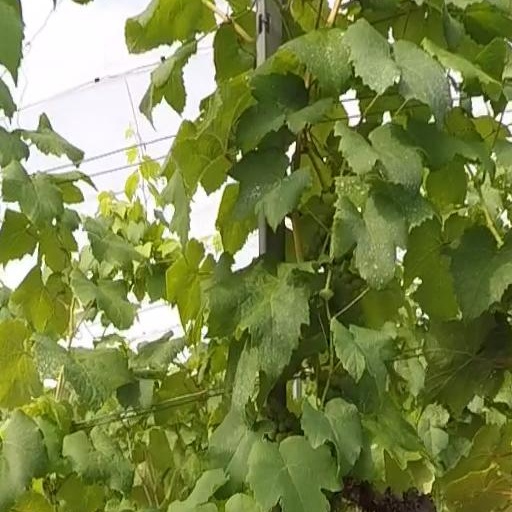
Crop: grape